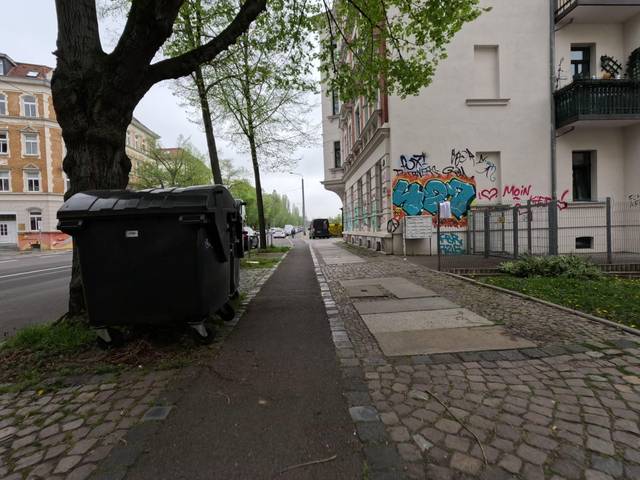
Region: Germany
Coordinates: 51.31, 12.381